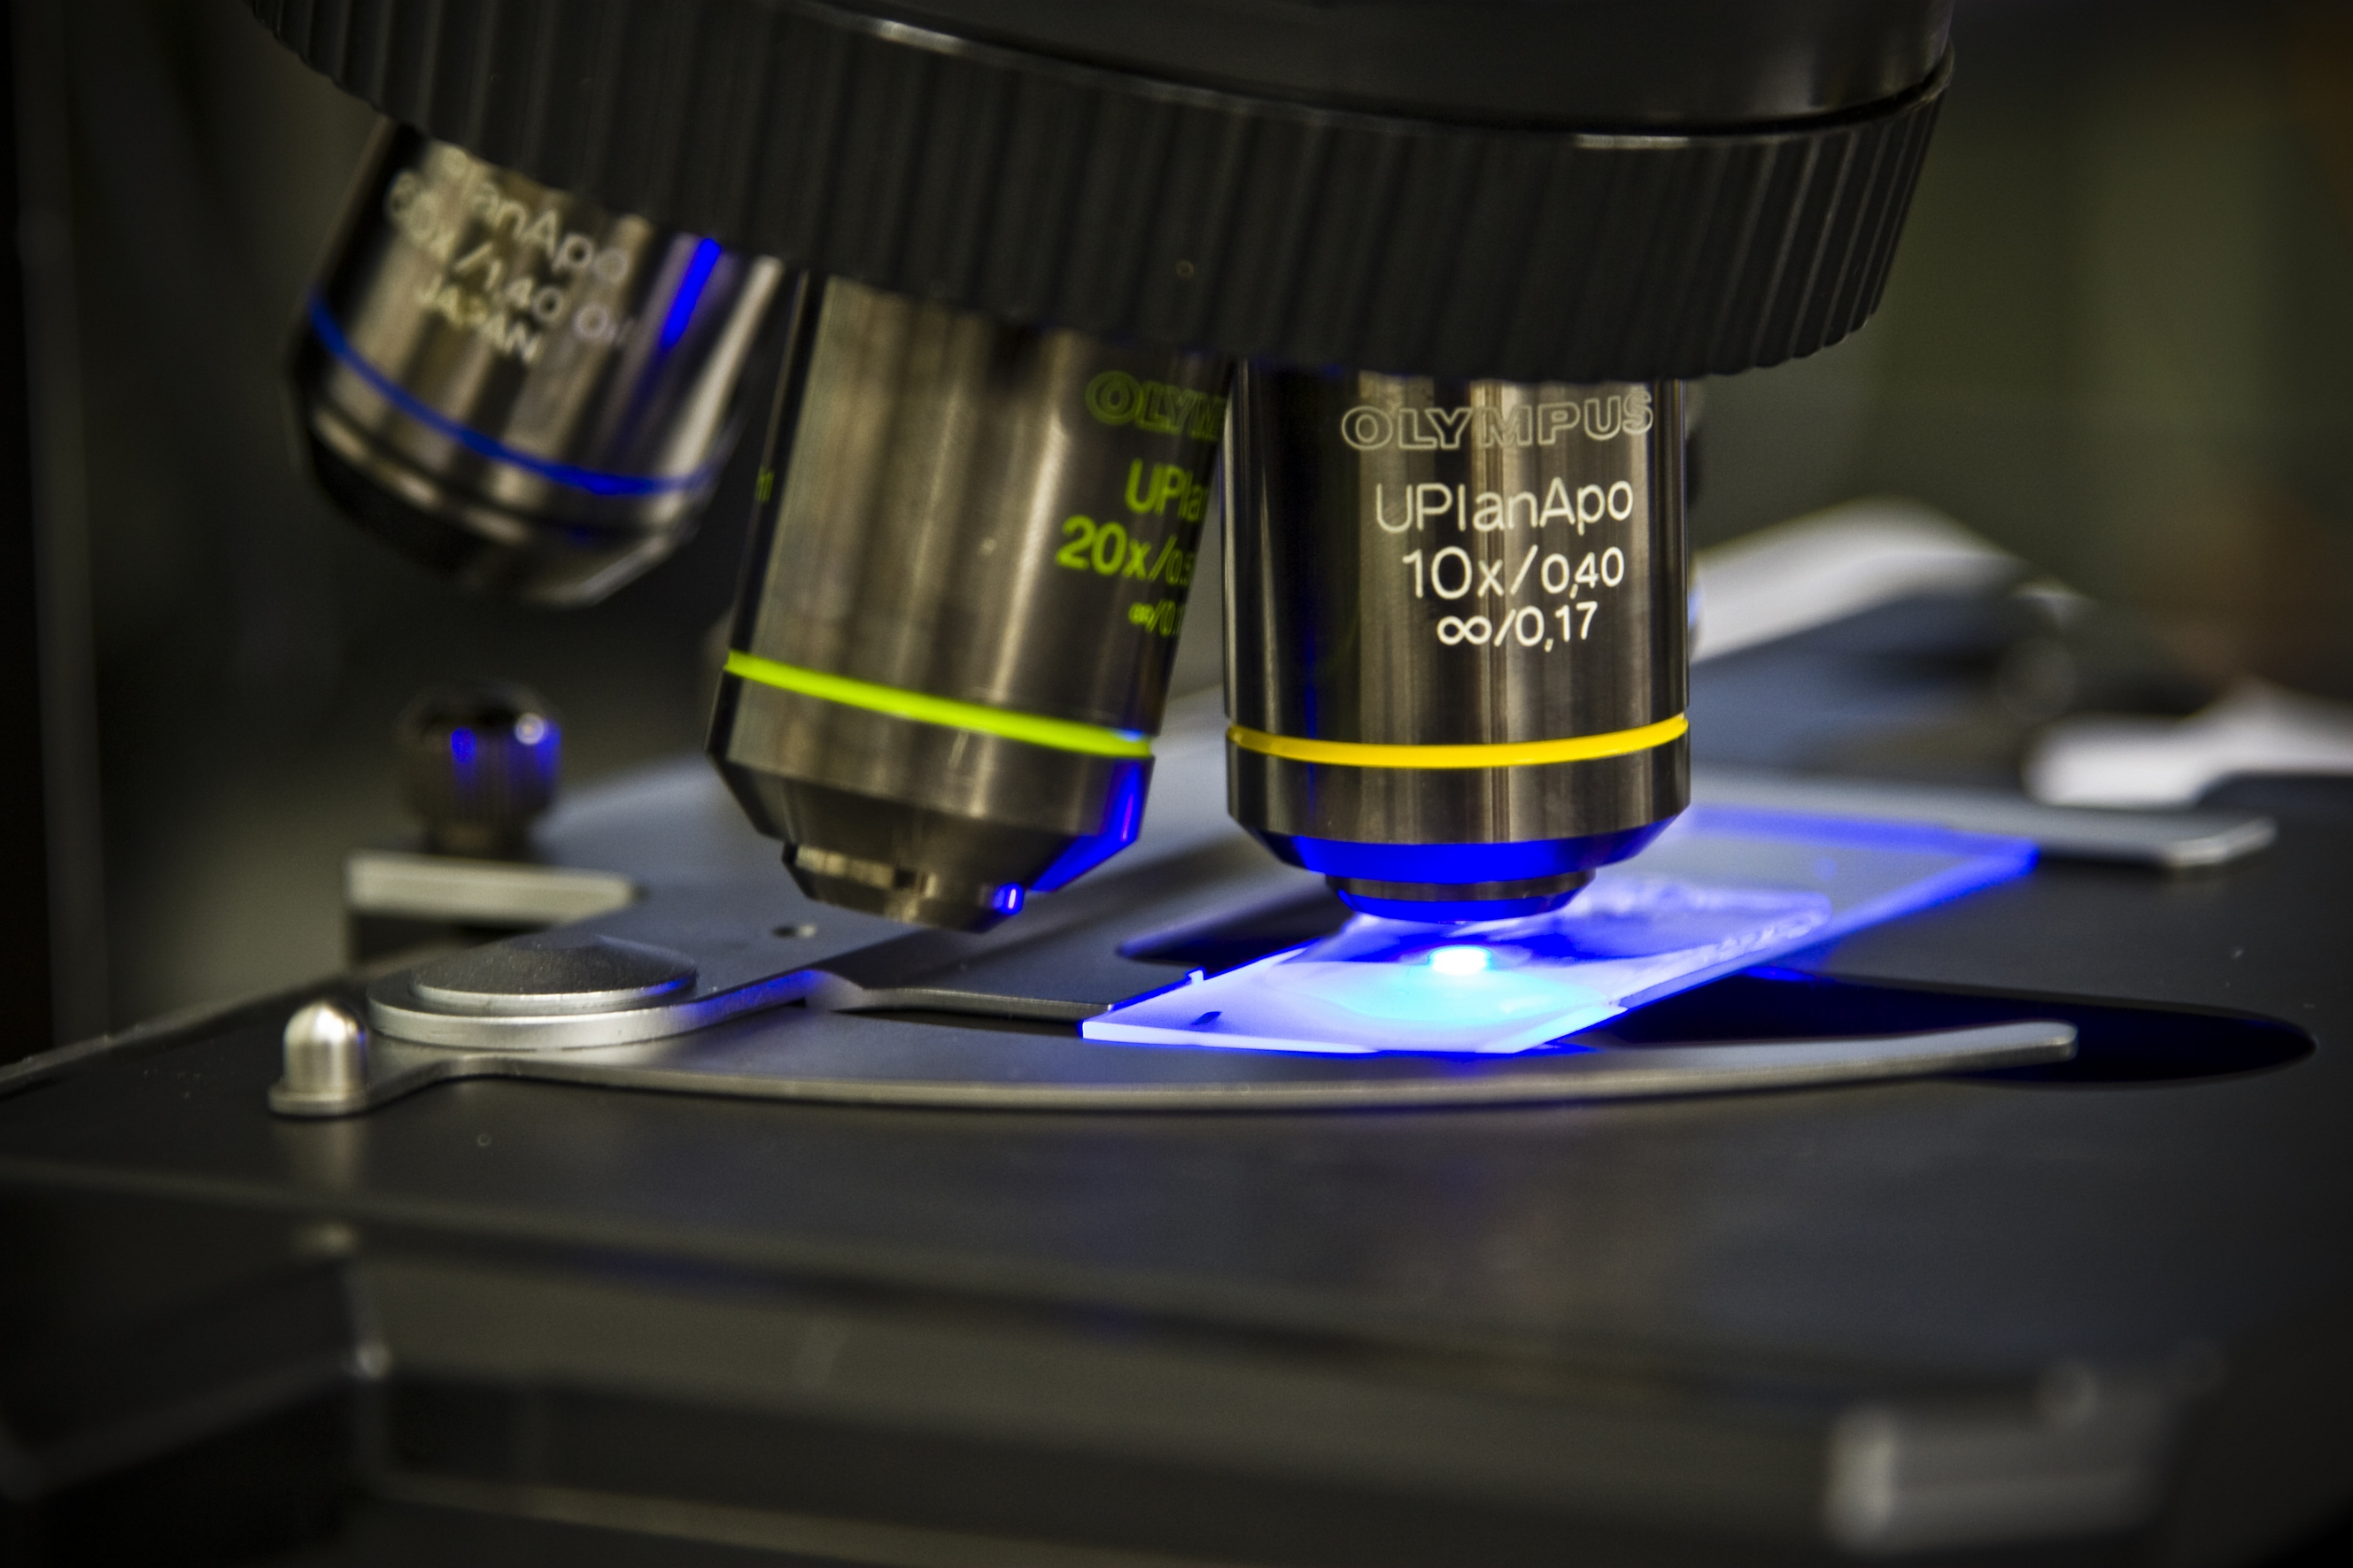
CSIRO ScienceImage 11403 Using an Olympus microscope to examine a slide
Specialty: lab-equipment
Image credit: Morgan Brown, CSIRO